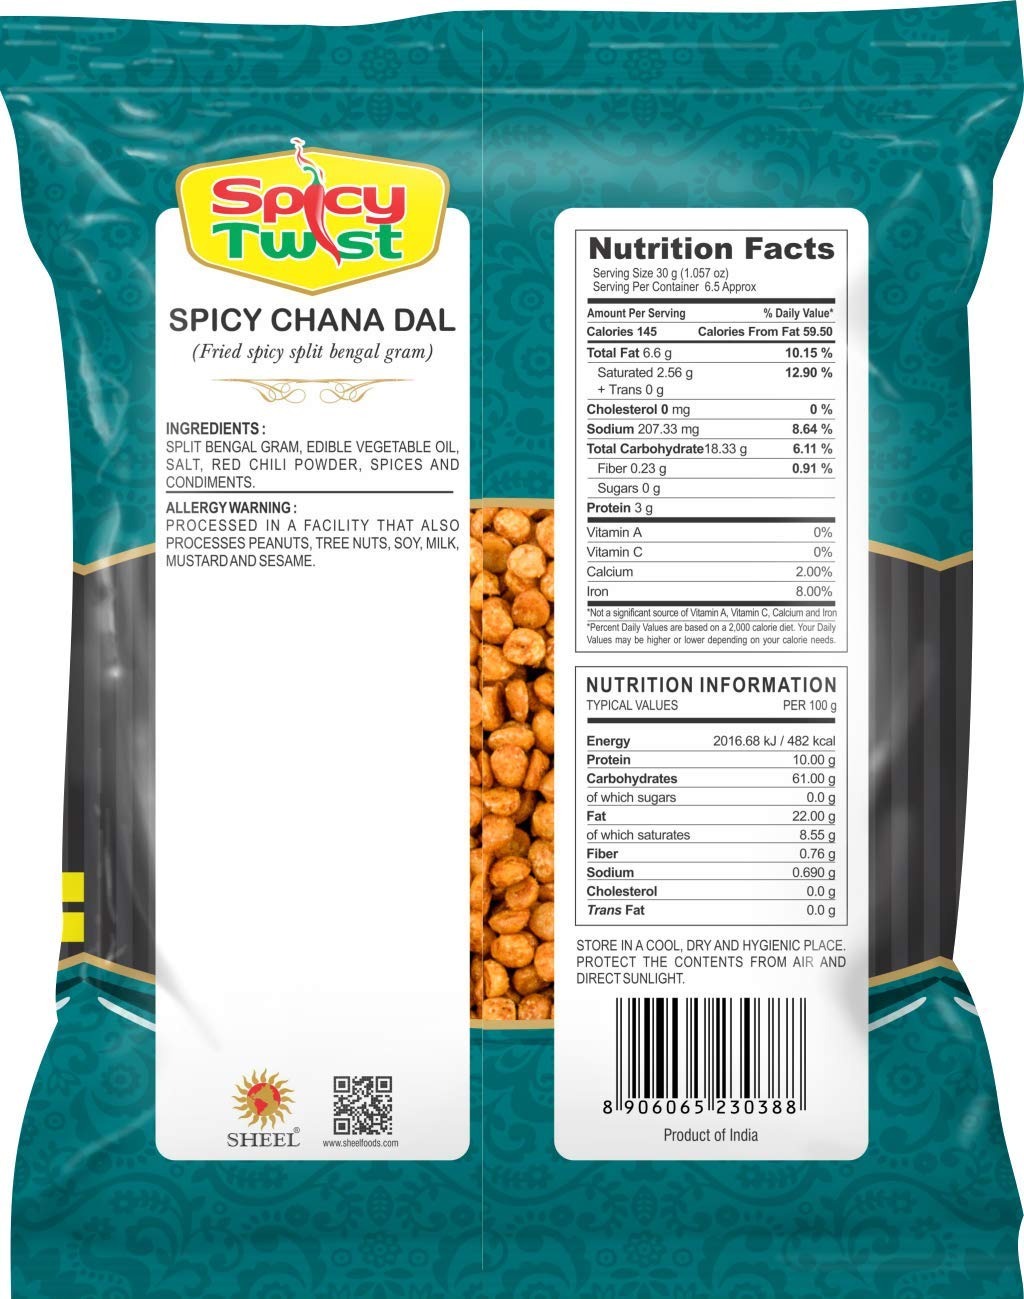
Item Name: Spicy Twist - Indian Snack - Spicy Chana Dal - (7 oz.) - 1 Pack
Value: 7.0
Unit: Fl Oz

Price: 8.99